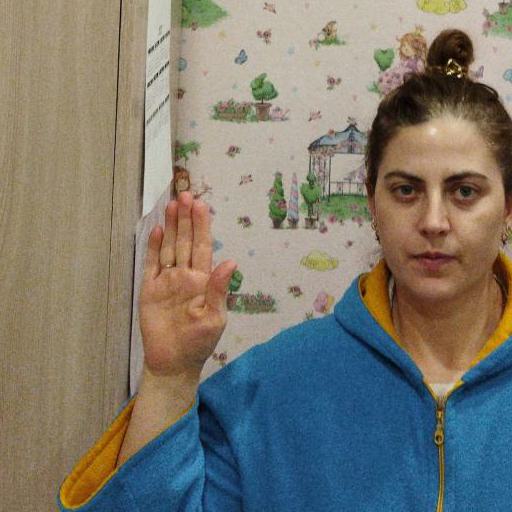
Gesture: stop